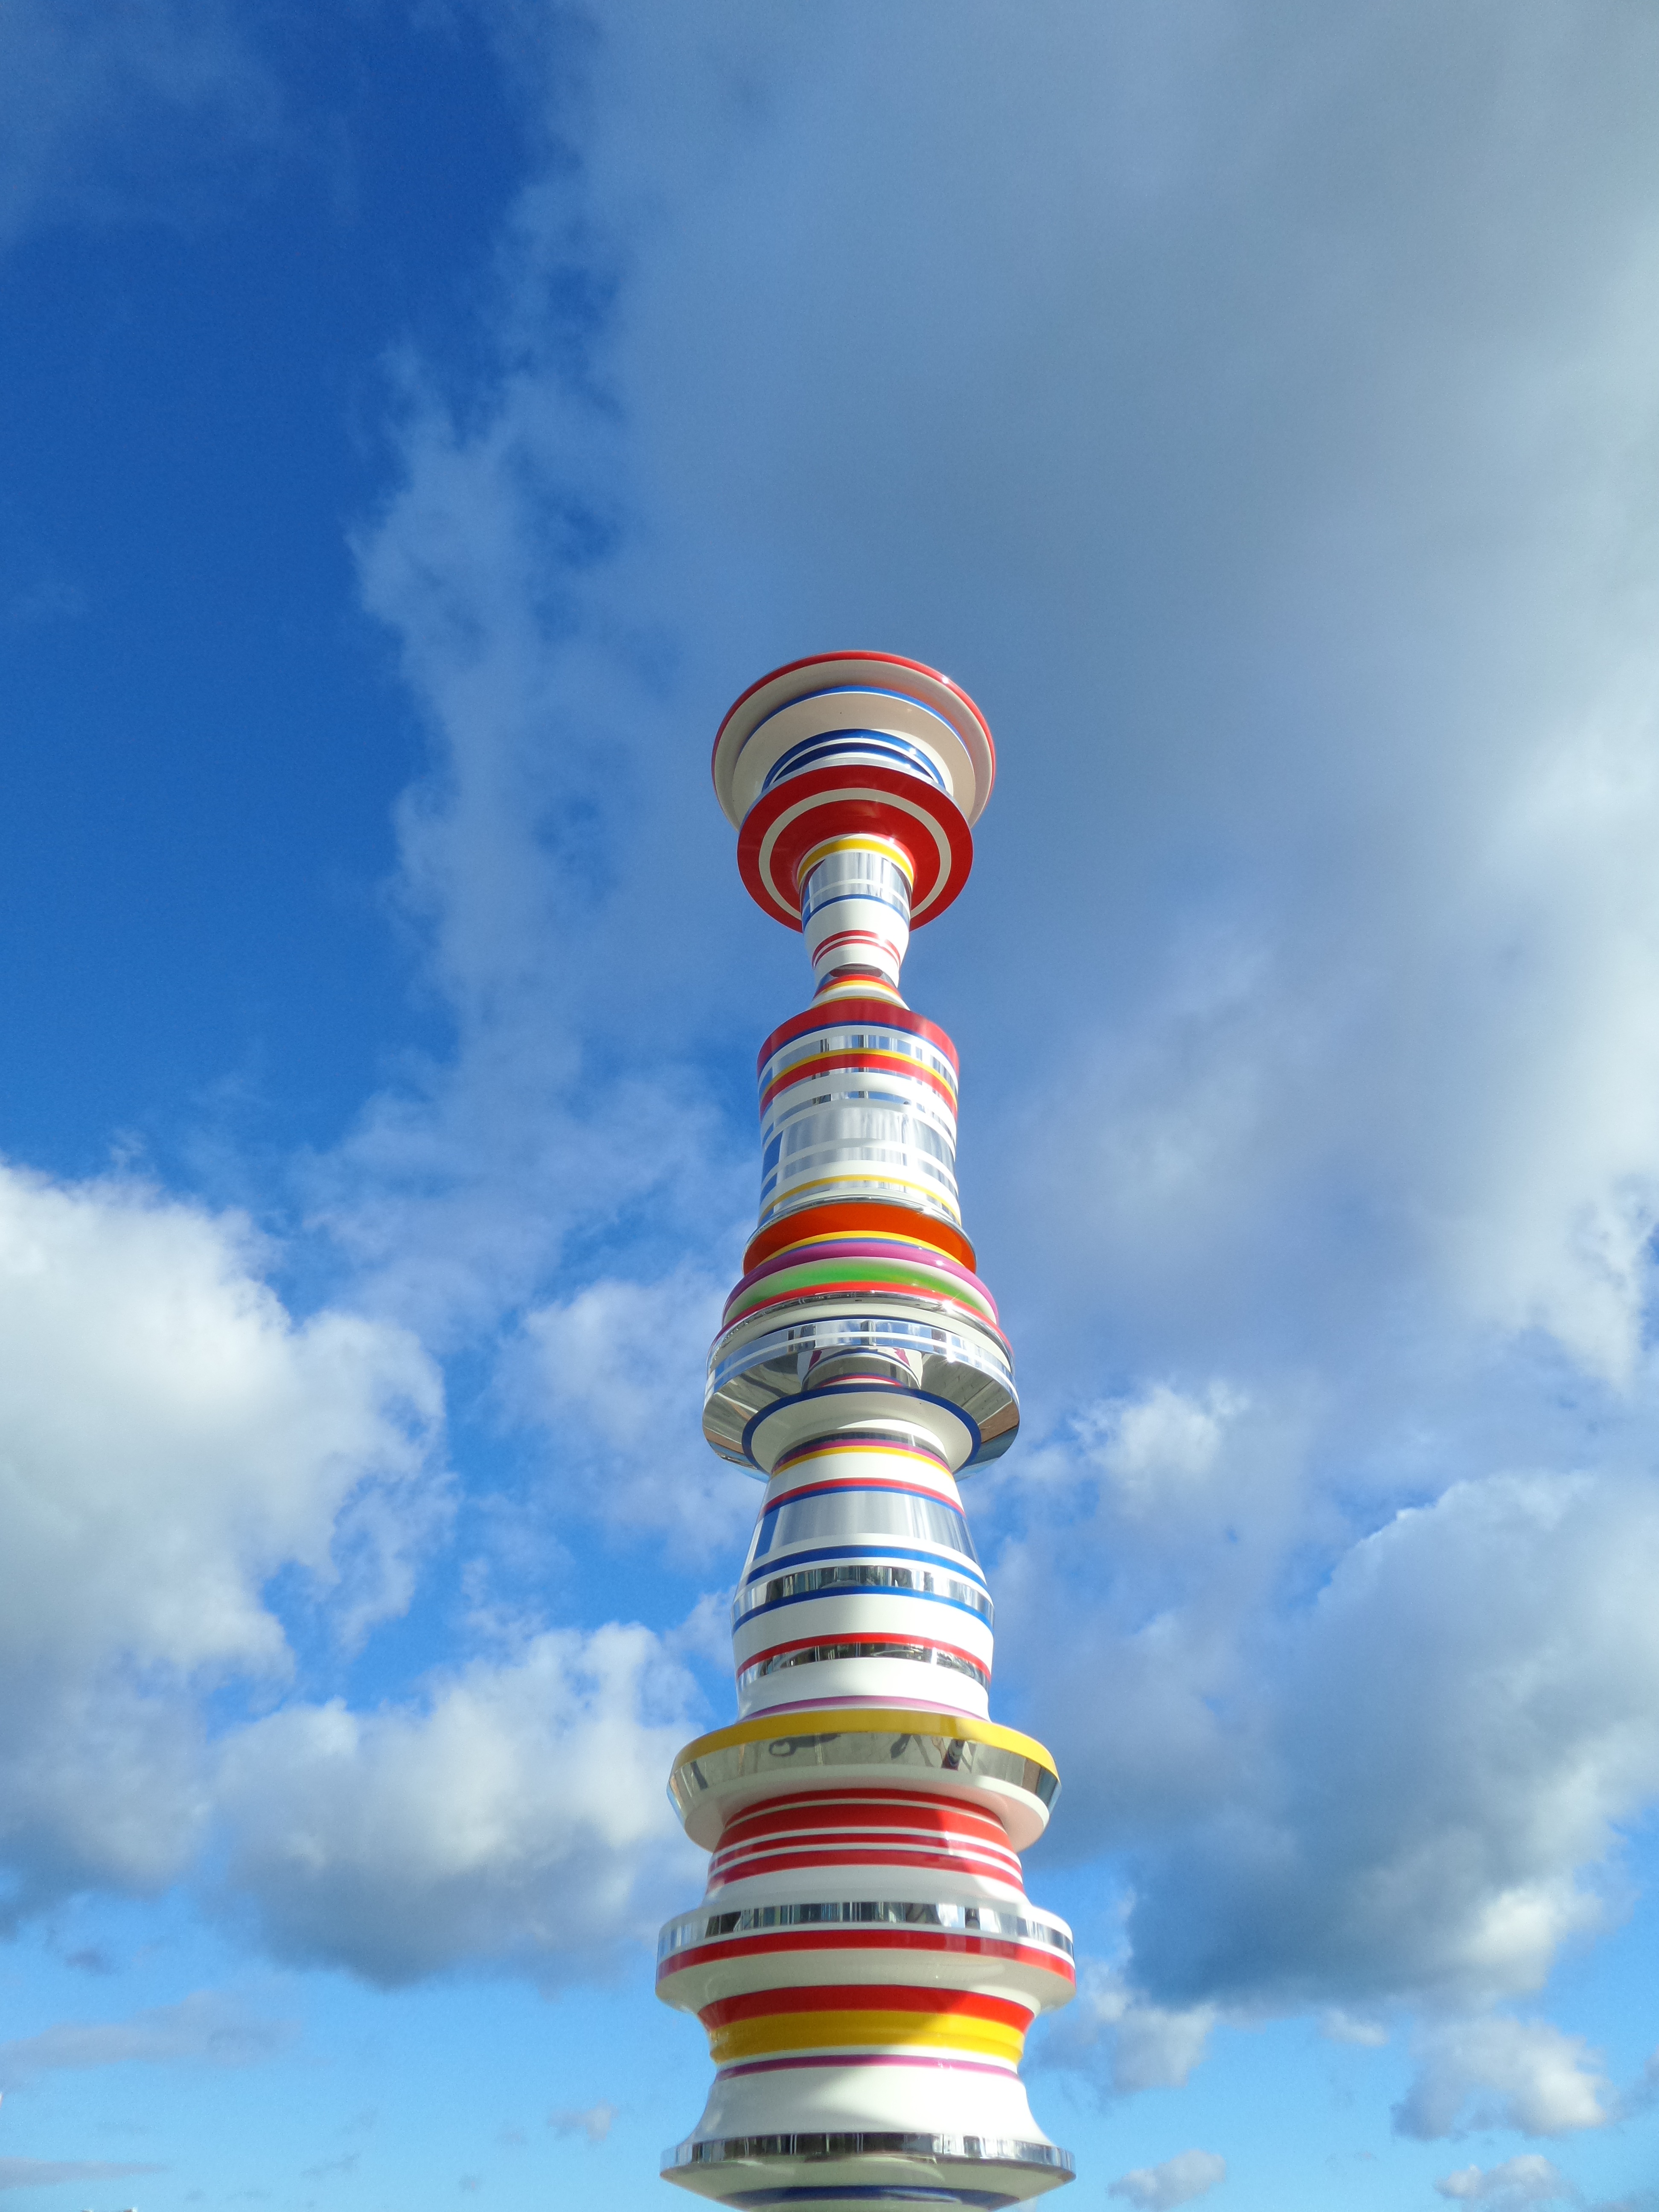
cloud, sky, skyscraper, reflection, tower, landmark, blue, colorful, japan, modern, sculpture, art, atmosphere of earth, takamatsu